Toyota Chaser

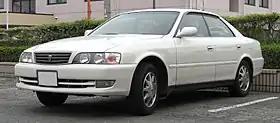
1996-1998 Toyota Chaser Avante (JZX100)

The is a mid-size car produced by Toyota. In the beginning, Chasers were four-door sedans and hardtop sedans; a two-door coupé was available only for the first generation. It was introduced on the Toyota Mark II (X30) platform and was only available at Japanese "Toyota Auto Store" dealerships as their top-level model. The Chaser was produced for six generations; production ceased in 2001 when both it and the Cresta were replaced by the short-lived Verossa.